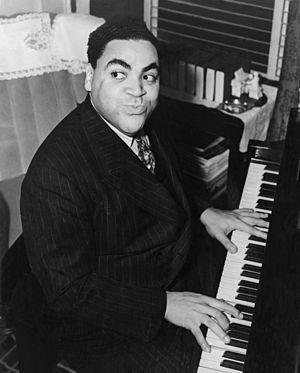
Thomas Wright Waller, dit Fats Waller, né le 21 mai 1904 à New York, mort le 15 décembre 1943 à Kansas City, est un pianiste de jazz, organiste et compositeur américain.
La Renaissance de Harlem est un mouvement de renouveau de la culture afro-américaine, dans l’Entre-deux-guerres. Son berceau et son foyer se trouvent dans le quartier de Harlem, à New York. Cette effervescence s’étend à plusieurs domaines de la création, les Arts comme la photographie, la musique ou la peinture, mais c’est surtout la production littéraire qui s’affirme comme l’élément le plus remarquable de cet épanouissement.
Hank Jones est un pianiste de jazz américain, né le 31 juillet 1918 à Vicksburg et mort le 16 mai 2010 à Calvary Hospital Hospice dans le quartier du Bronx de New York des suites d'une brève maladie.